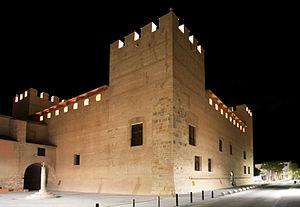
Le Château d'Alaquás, Château des Quatre Tours ou Palais des Aguilars, est l'une des demeures nobles érigées pendant la période de décadence féodale au XVIᵉ siècle. Il est situé à Alaquàs.